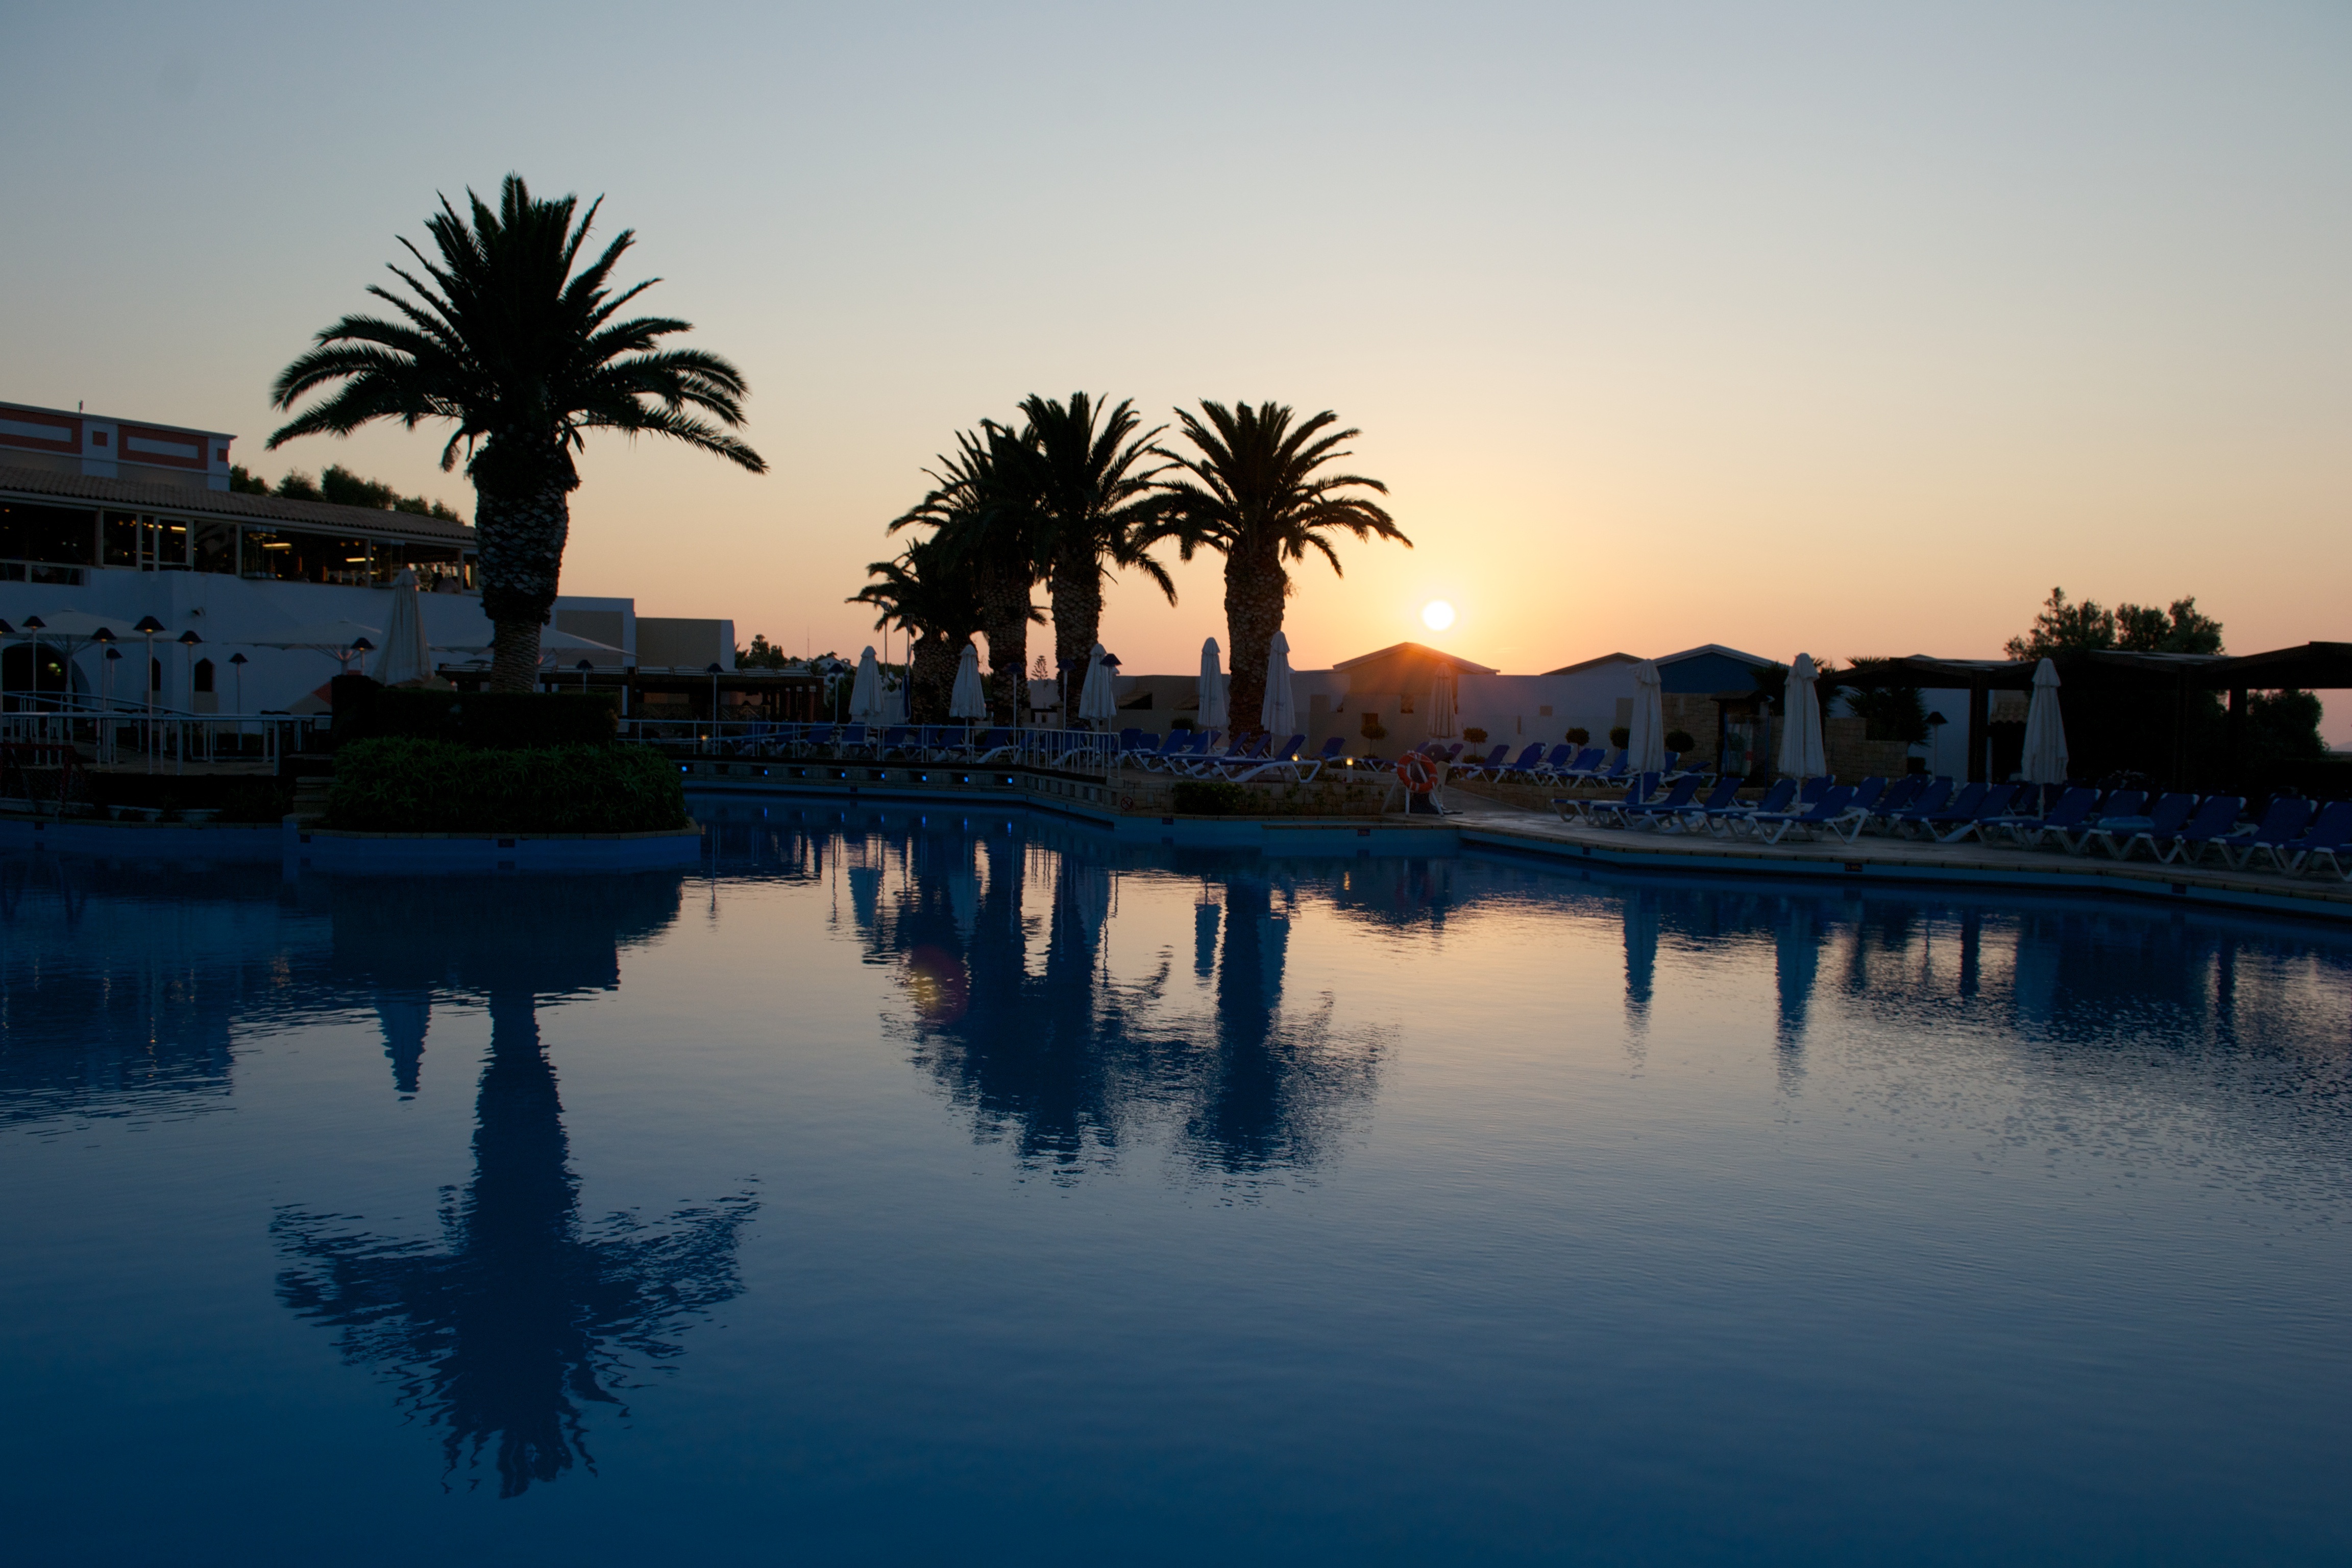
sea, tree, water, ocean, horizon, sunrise, sunset, palm tree, sunlight, morning, dawn, pool, dusk, evening, reflection, swimming pool, bay, body of water, hotel, poolside, crete, arecales